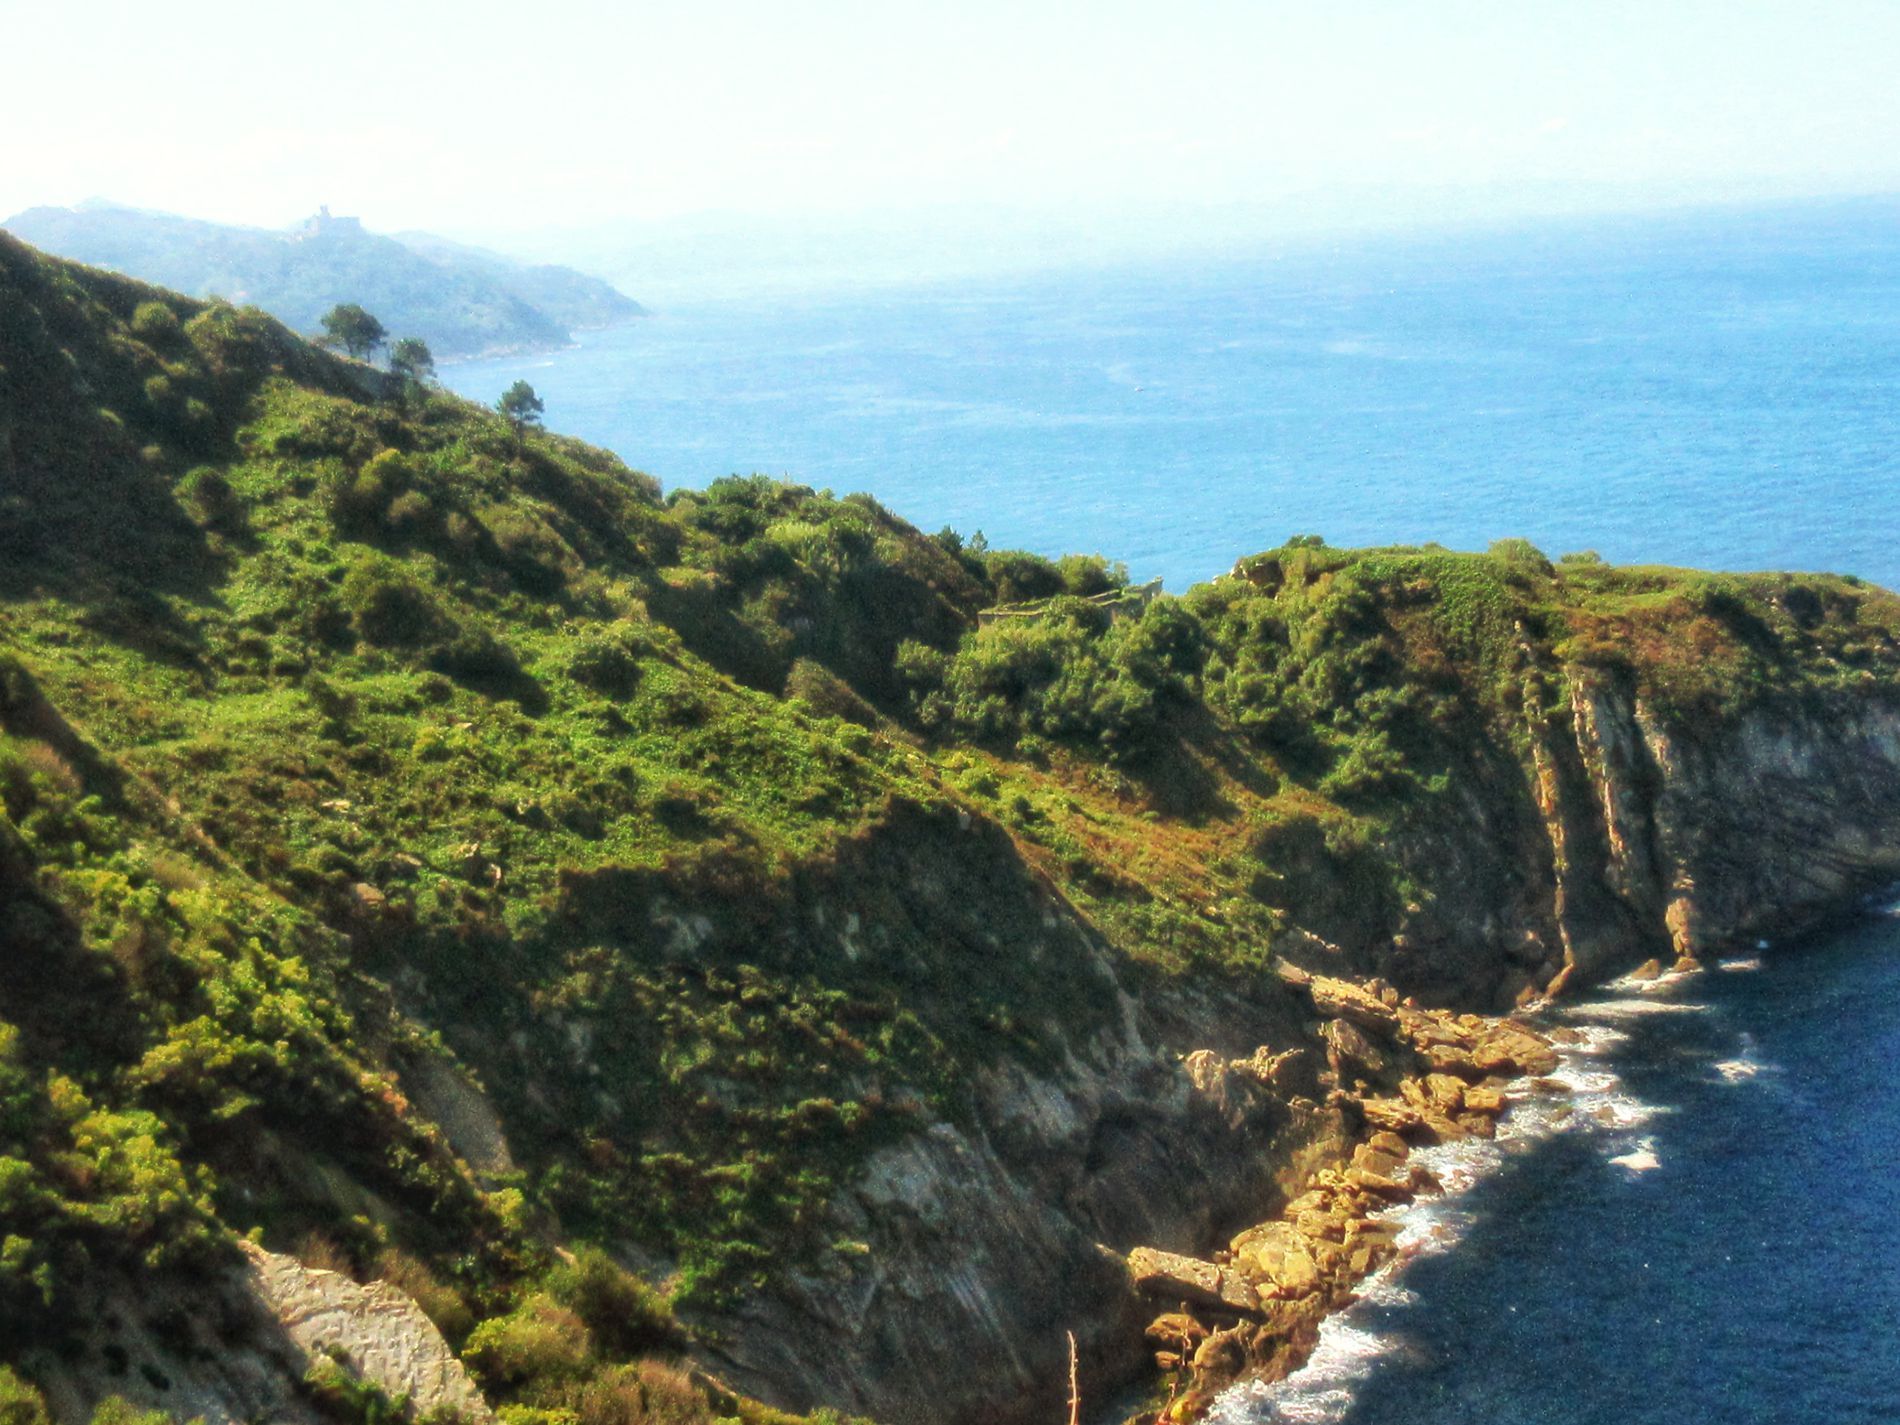
Green Cliffs on the sea
Green cliffs overlooking the blue sea waters, covered with plants and trees, and sea waves breaking on the edges of the cliffs' rocks under a clear sky
High angle drone shot showing cliffs extending towards the sea with contrasting shades of green and blue. The natural style shows the tranquility of the scene through soft lighting, rocks and waves. The prevailing mood is the natural harmony between land and water
Labels: Land, Nature, Outdoors, Promontory, Water, Sea, Rock, Cliff, Plant, Vegetation, Scenery, Landscape, Shoreline, Coast, Slope, Beach, Wilderness, Peninsula, Rainforest, Tree, Grass, Green, Animal, Canine, Dog, Mammal, Newfoundland, Pet, Woodland, Jungle, Green cliffs, Sky
Camera: Canon Canon IXUS 265 HS
Aperture: F10
Exposure: 1/400 sec
ISO: 640
Focal length: 4.5 mm